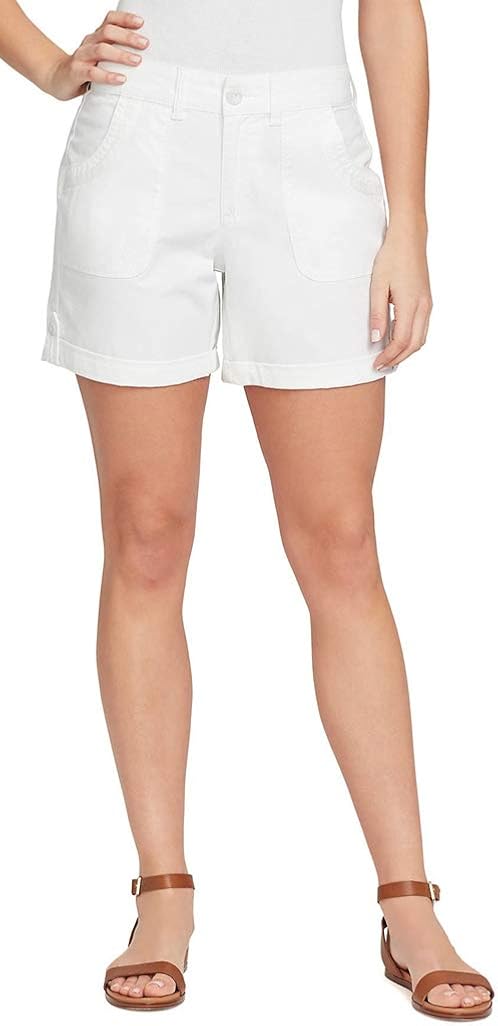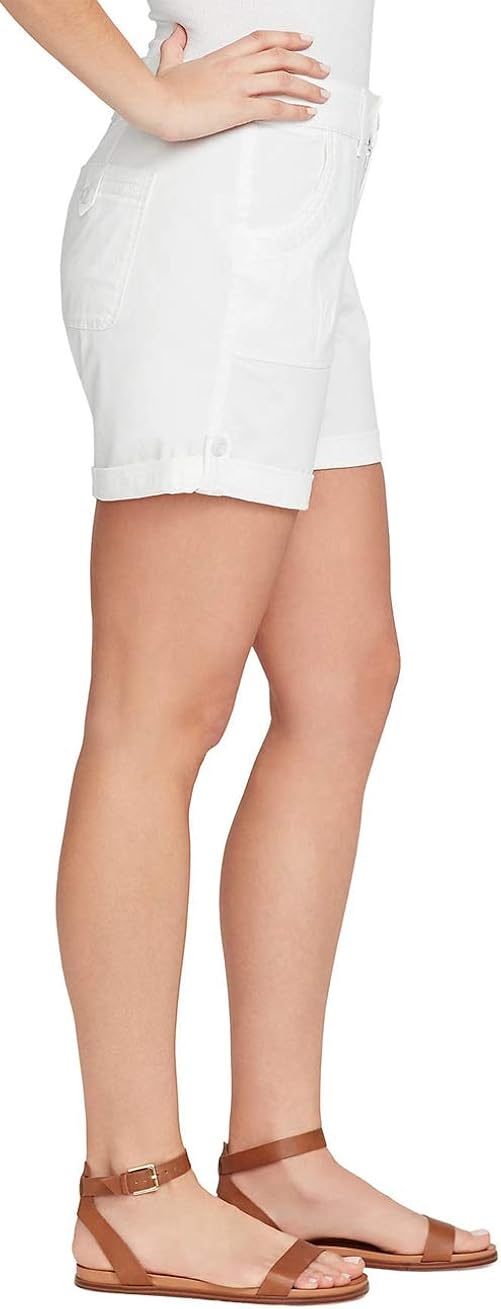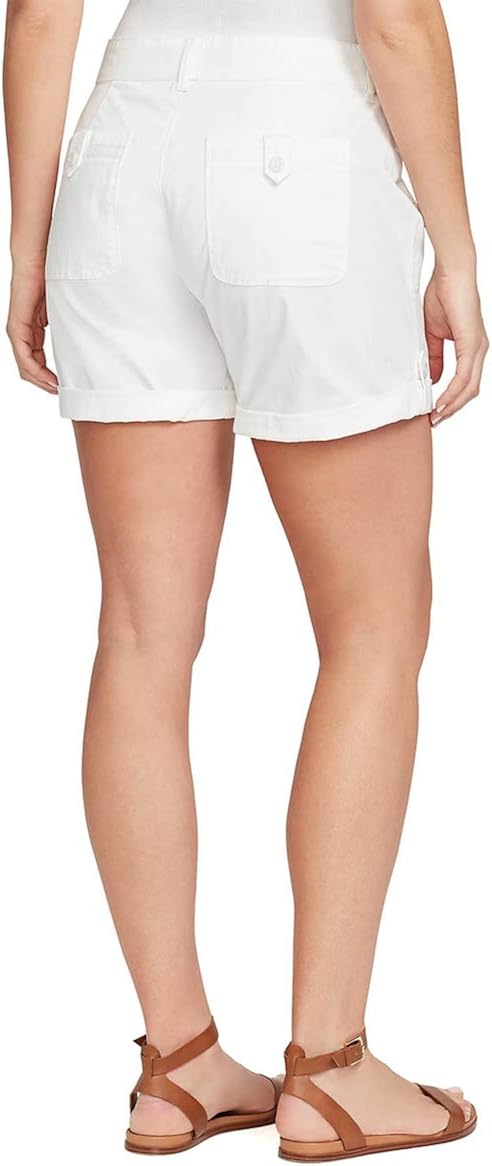
GLORIA VANDERBILT Women's Misha Shorts
Category: AMAZON FASHION
6-in. inseam Button closure Cotton, elastane Machine washable
Features: 97% Cotton 3% Elastane | Machine Wash | Mid-thigh | Classic rise sits at the natural waistline | Hem can be worn rolled or unrolled